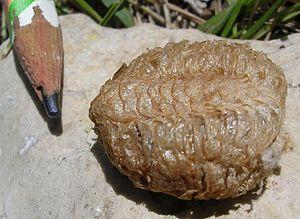
L'œuf de l'insecte est souvent orné de motifs très délicats, de couleurs diverses.